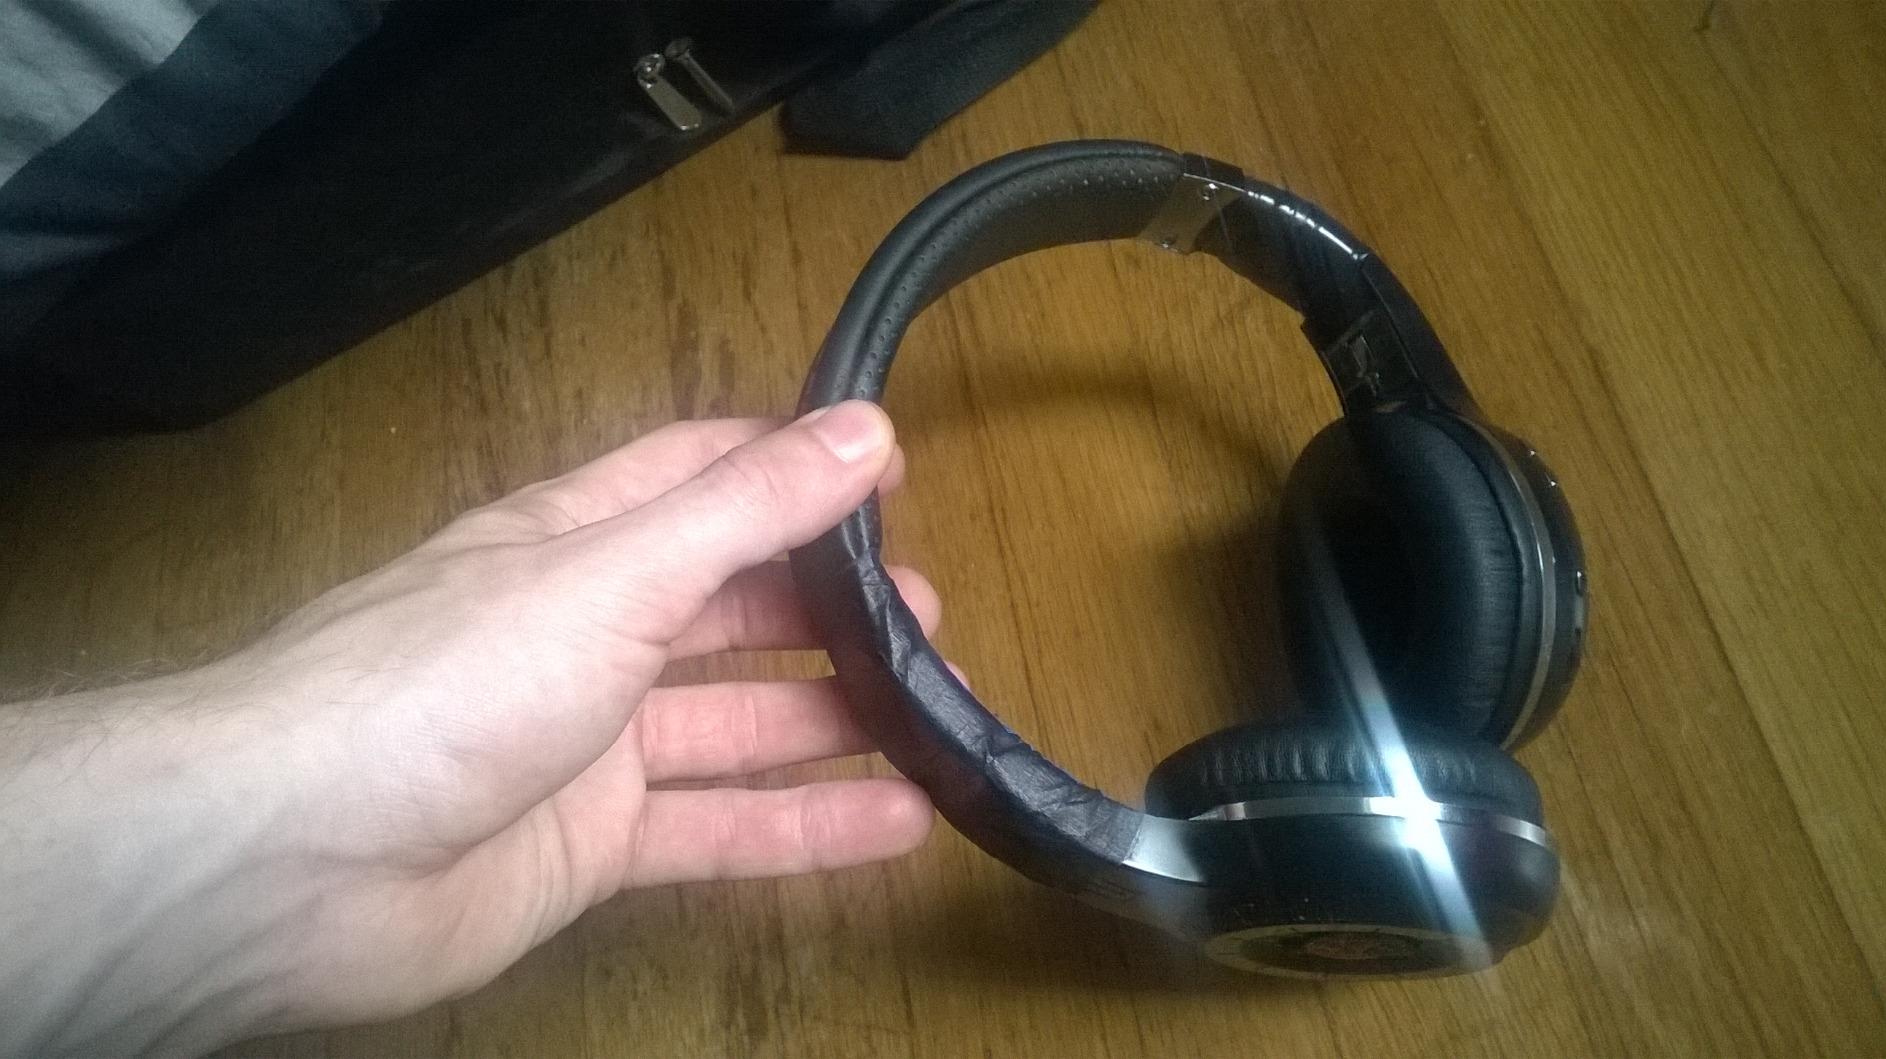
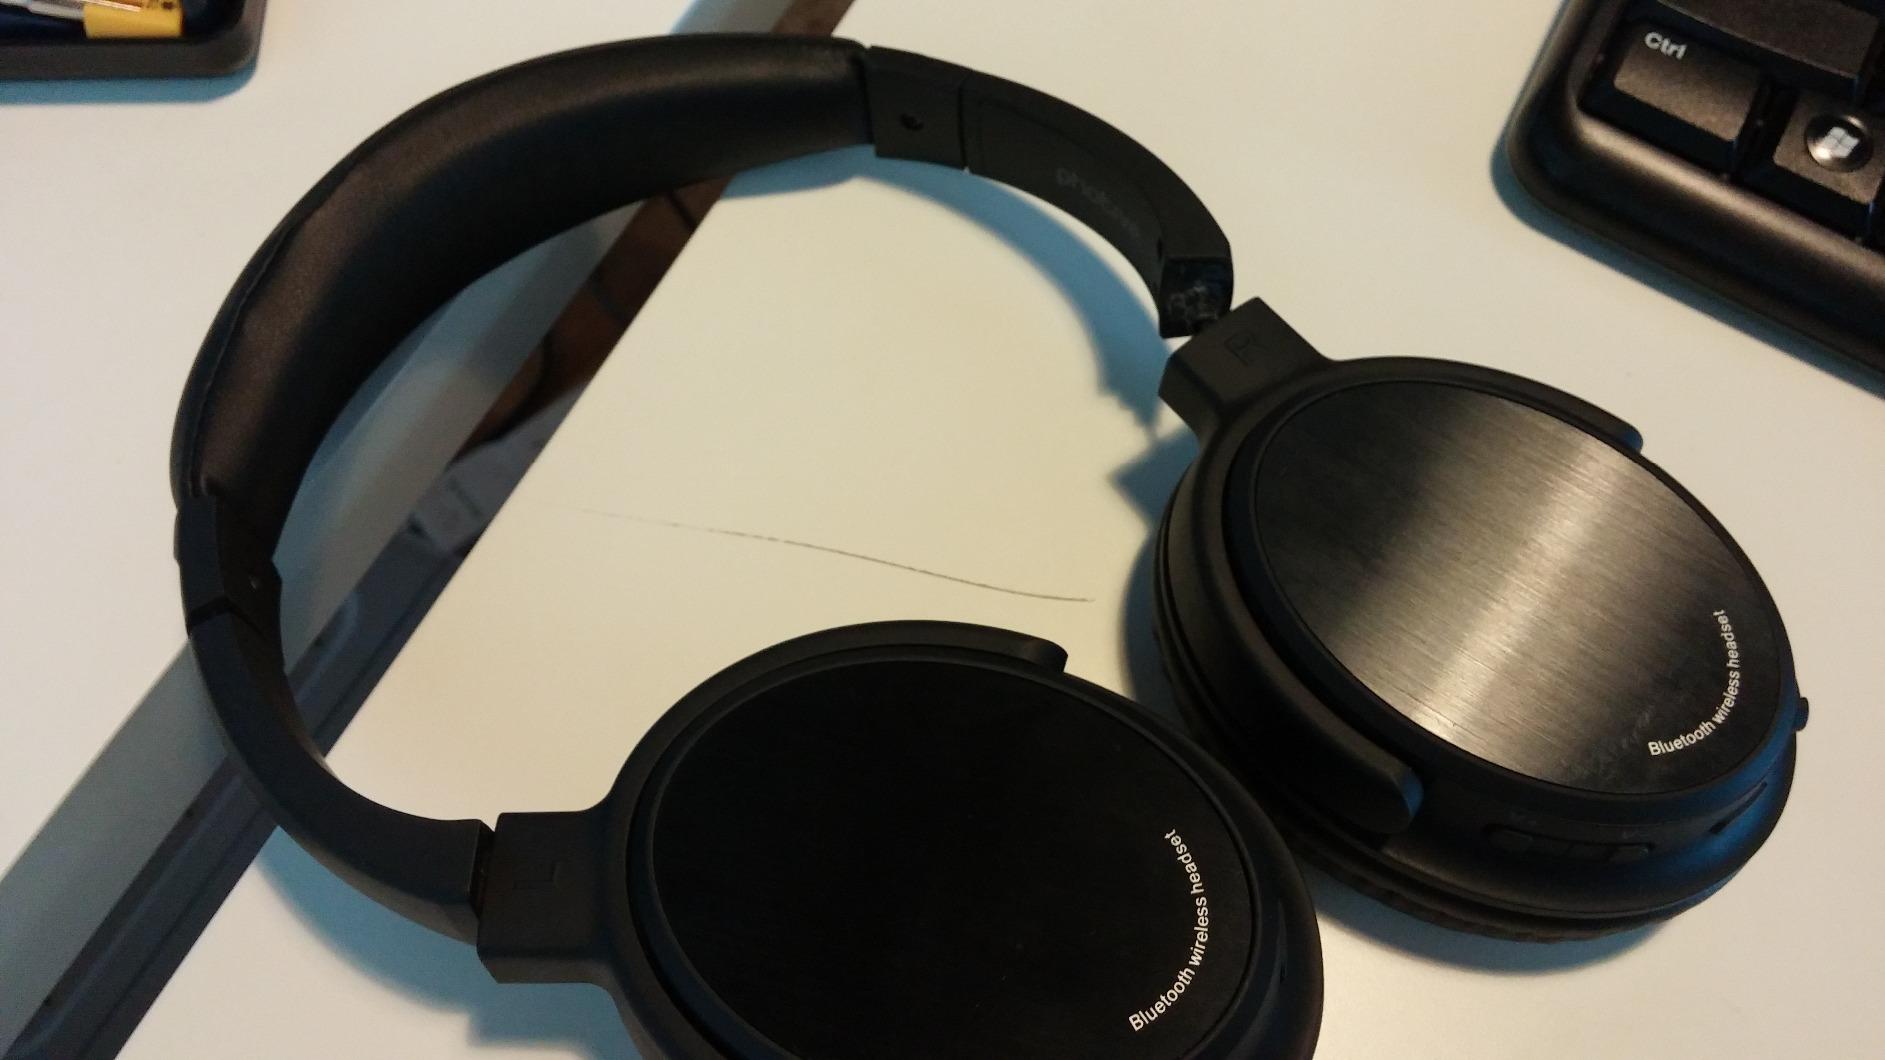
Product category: headphones
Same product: no